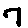
Label: 7